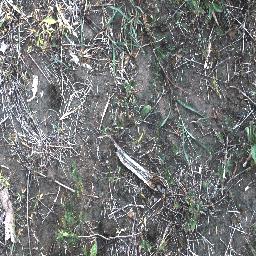
Label: negative